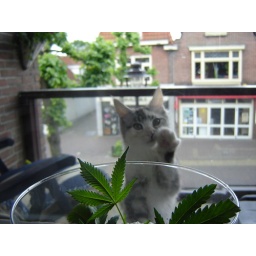
Our maine coon kitten Roxy behind the window. Small weed plant in front. Cute picture :)